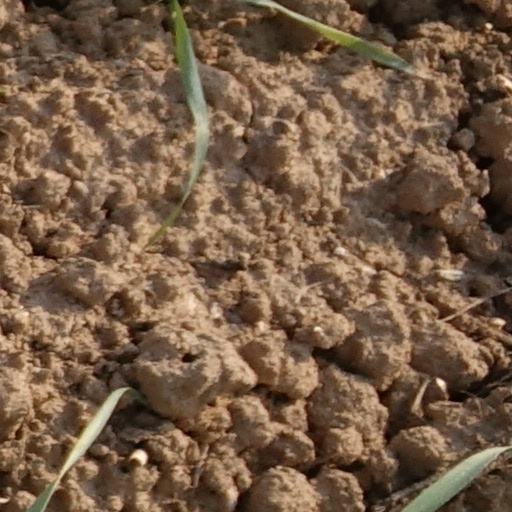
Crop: wheat